Samir Nuriyev

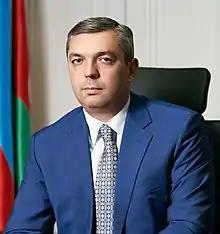
Nuriyev in 2020

Samir Rafig ogly Nuriyev is an Azerbaijani politician who is the head of presidential administration (since 2019), was the chair of State Committee for City Building and Architecture (2018–2019), and the chair of the board of the State Housing Development Agency (2018), served as the chief of the Icherisheher State Historical-Architectural Reserve Department (2013–2016).